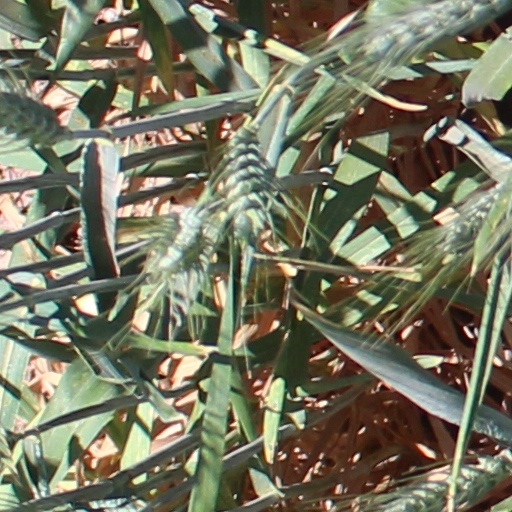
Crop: wheat